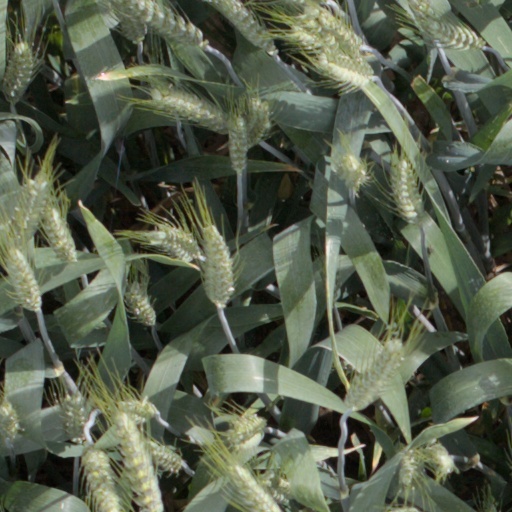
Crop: wheat